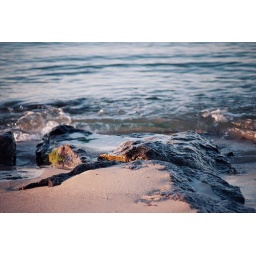
I love the subtle focus. The water is out of focus and the rock is in focus.